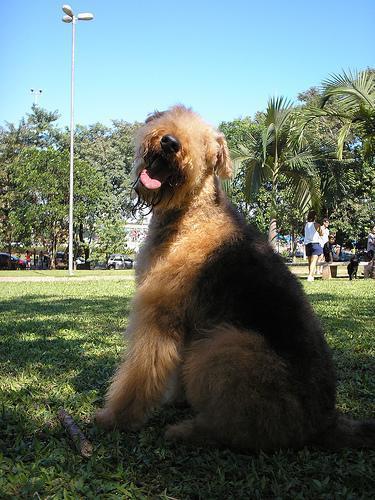
Airedale